Oltrepò Pavese

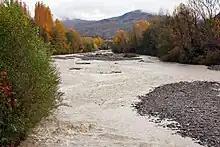
River Staffora

Extending over an area of , it is roughly triangular in shape, with a base to the north formed by the Po and a southern apex at Monte Lesima, a mountain of the Ligurian Apennines which is the highest point in the province.